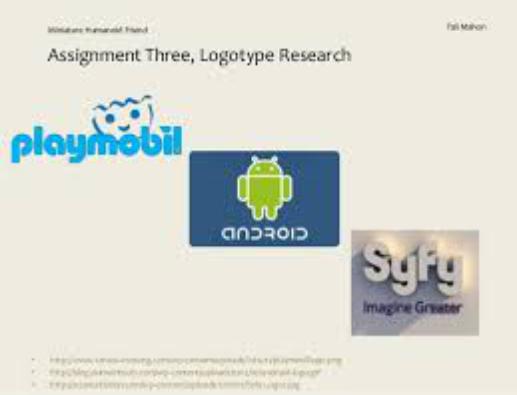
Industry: Leisure